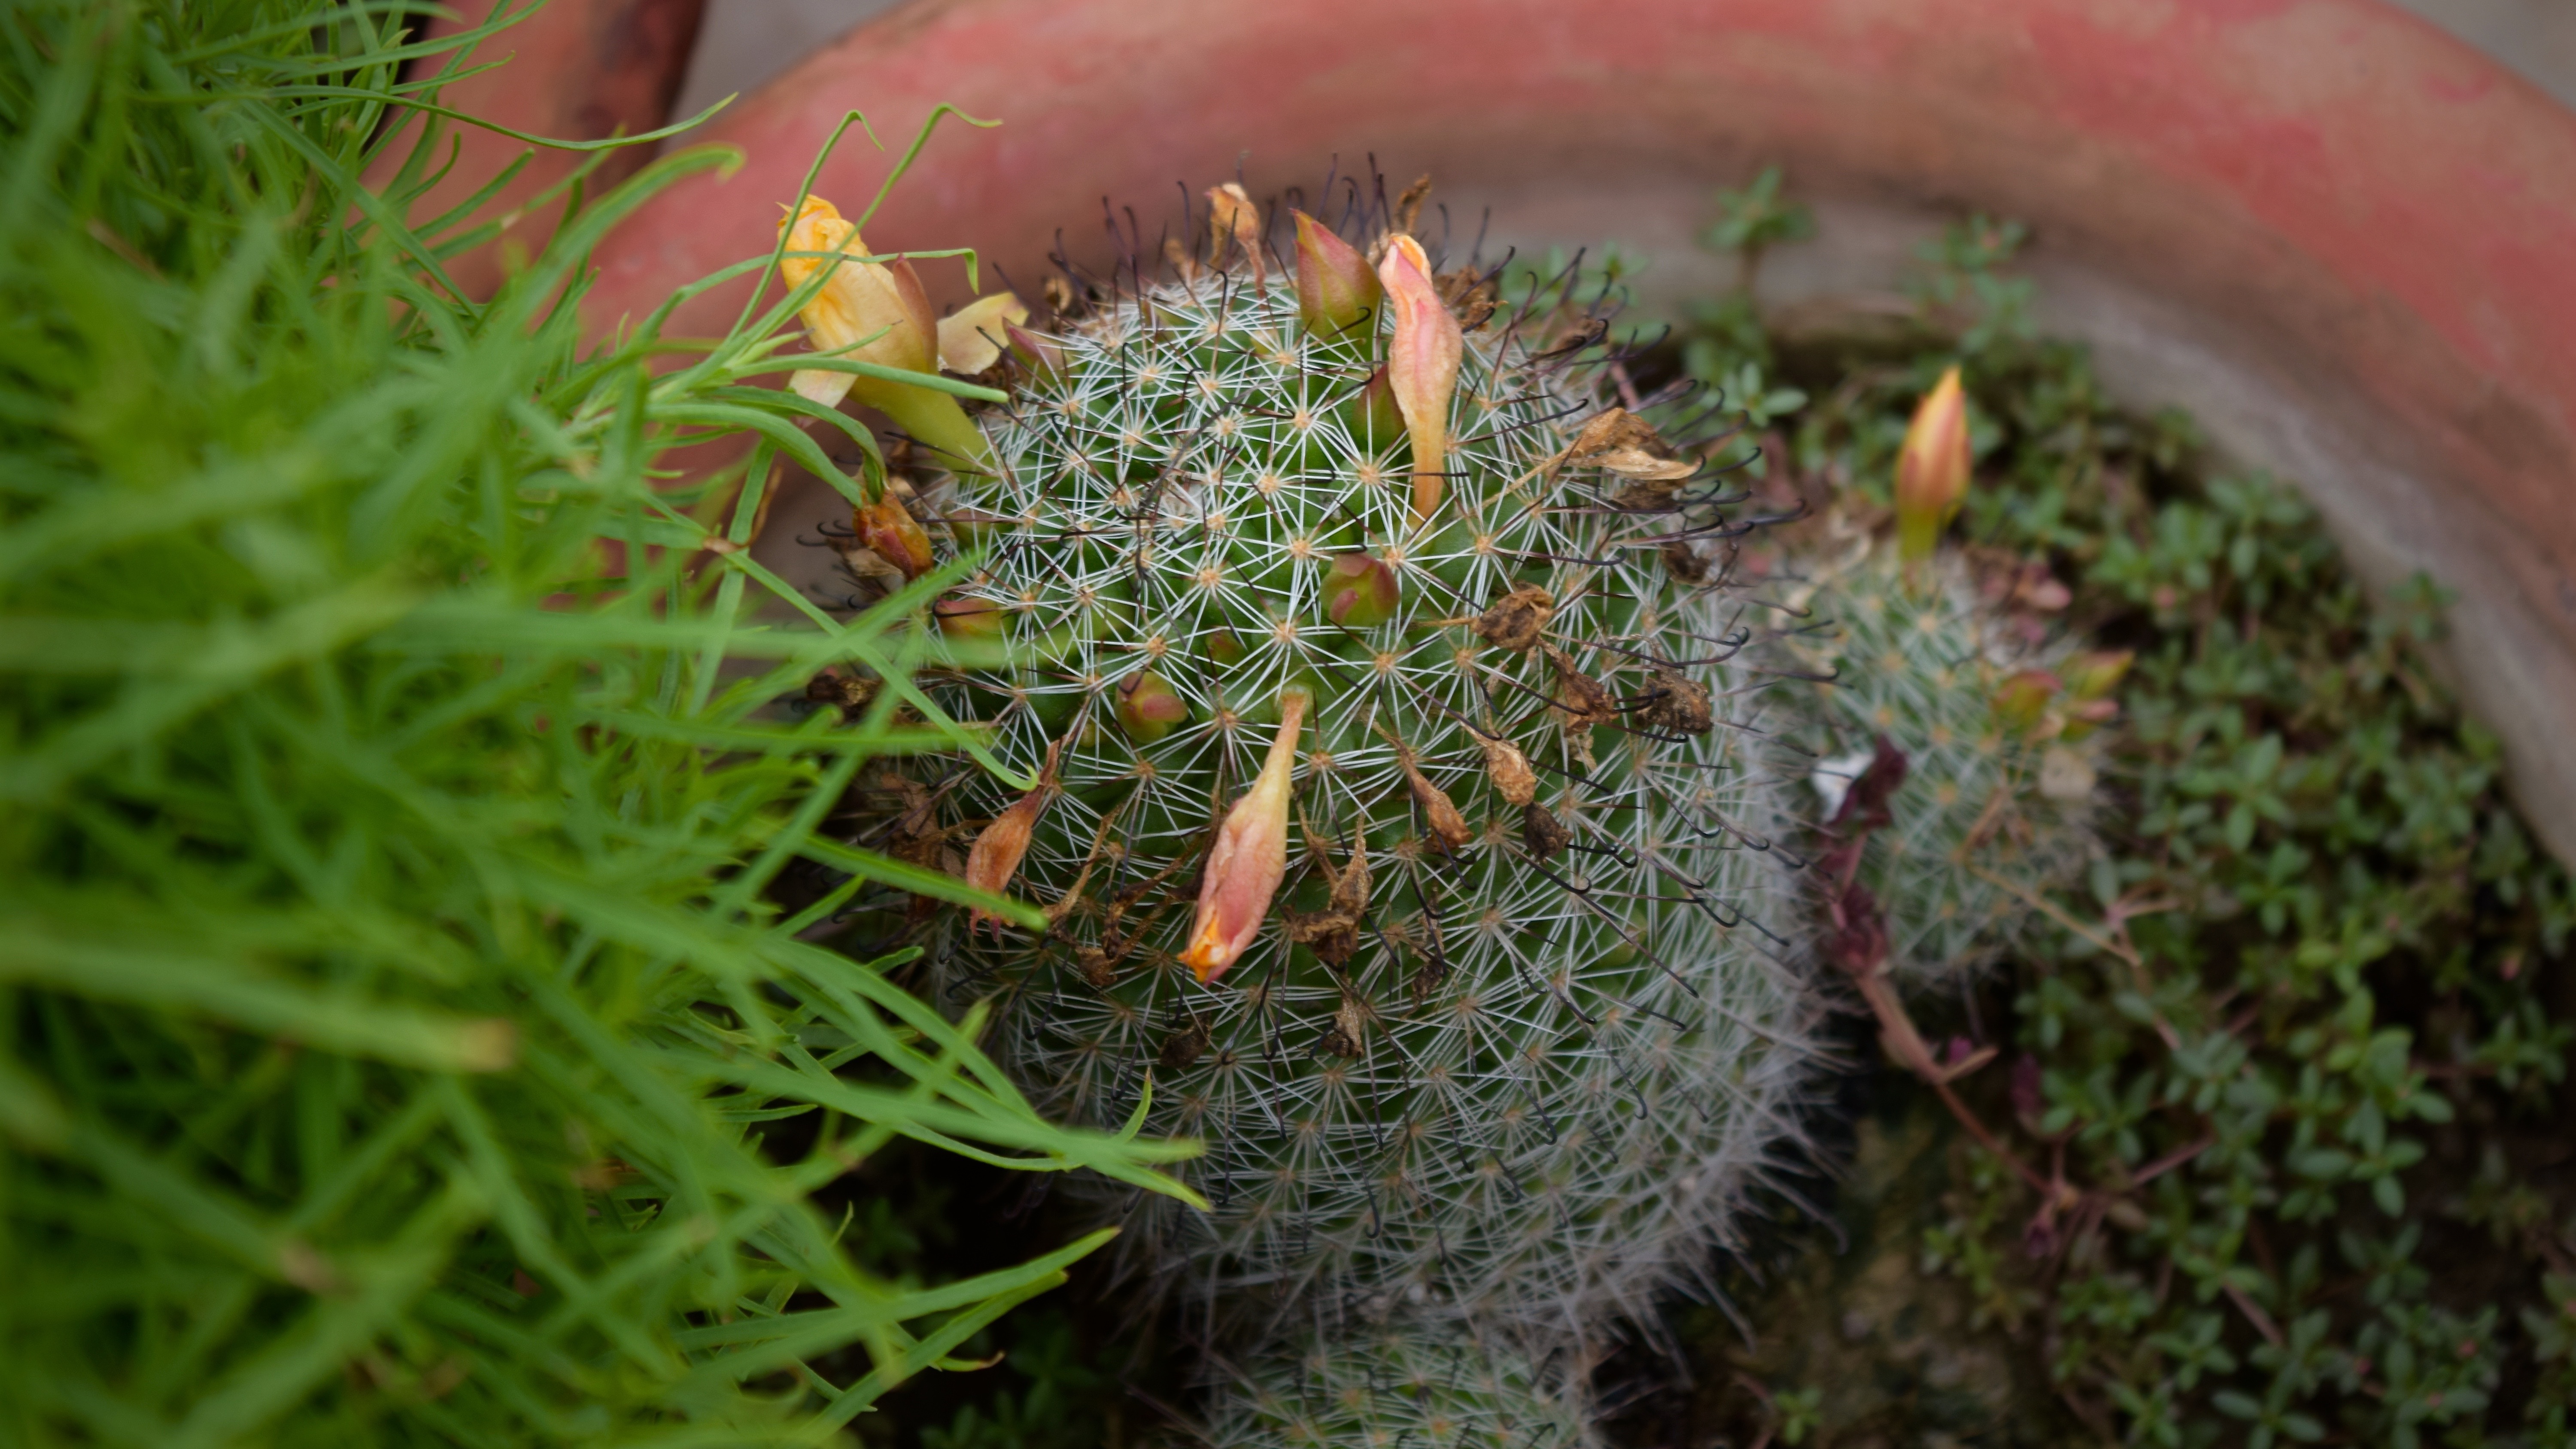
grass, plant, lawn, leaf, flower, moss, green, botany, garden, flora, fauna, macro photography, flowering plant, grass family, land plant, thorns spines and prickles